Manavala Mamunigal

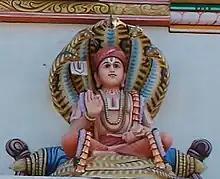
Statue of the theologian

Alagiya Manavalan, best known by his epithet Manavala Mamunigal (1370–1450), was a Hindu theologian. He was a major proponent of the Sri Vaishnavism tradition in the 15th century in Tamilakam, disseminating it with the help of his eight disciples. The disciples of Manavalan established places of learning to teach the Vishishtadvaita philosophy in Tamilakam.